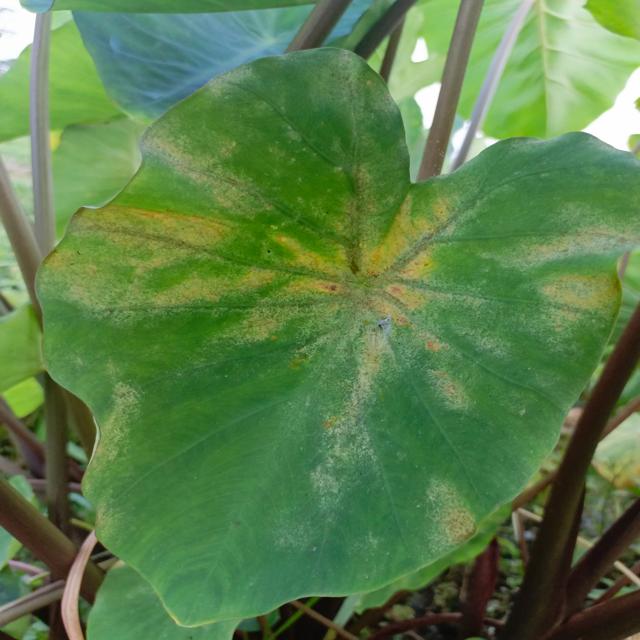
Label: Mid_Blight